Hu Ruoyu

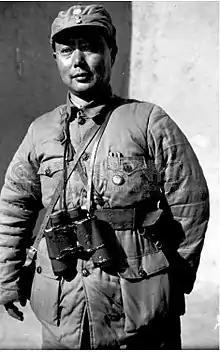

Lt. Gen. Hu Ruoyu (1894 – November 26, 1949) was governor of Yunnan in 1927.